Clinton Foundation

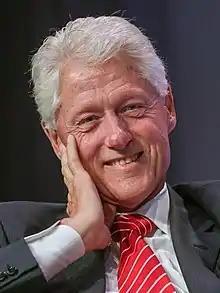
Former president of the United States Bill Clinton

The origins of the foundation go back to 1997, when then-president Bill Clinton was focused mostly on fundraising for the future Clinton Presidential Center in Little Rock, Arkansas. He founded the William J. Clinton Foundation in 2001, following the completion of his presidency. Longtime Clinton advisor Bruce Lindsey became the CEO in 2004. Later, Lindsey moved from being CEO to being chair, largely for health reasons. Other Clinton hands who played an important early role included Doug Band and Ira Magaziner. Additional Clinton associates who have had senior positions at the foundation include John Podesta and Laura Graham.